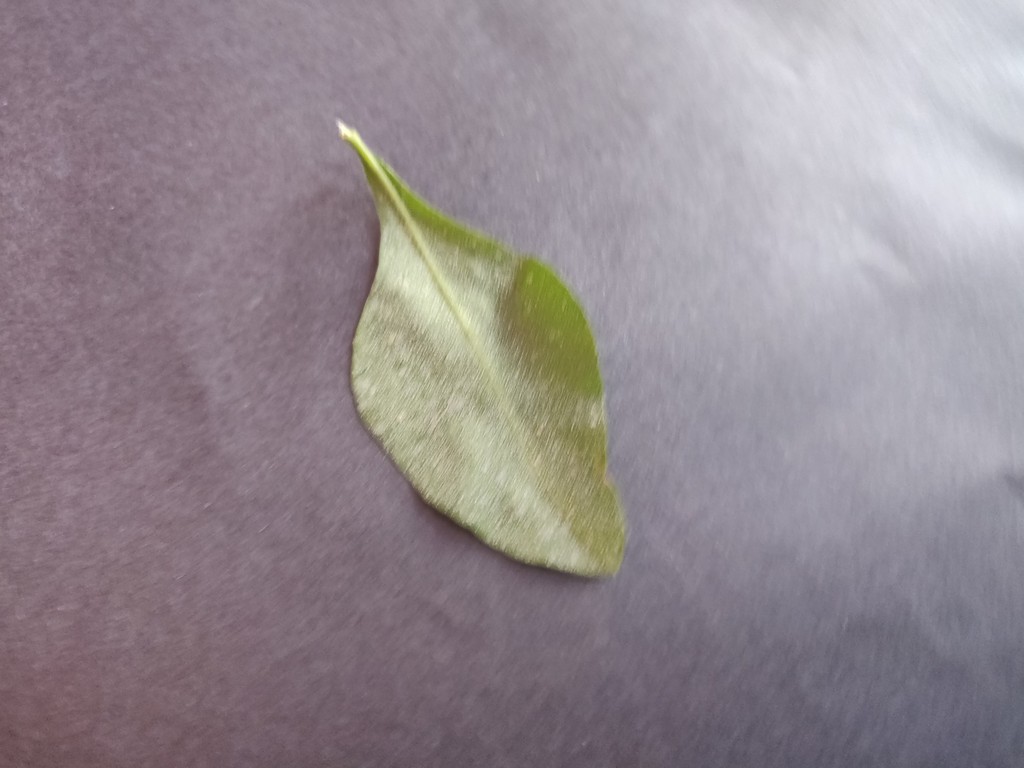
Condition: Unhealthy
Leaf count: single
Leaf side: back